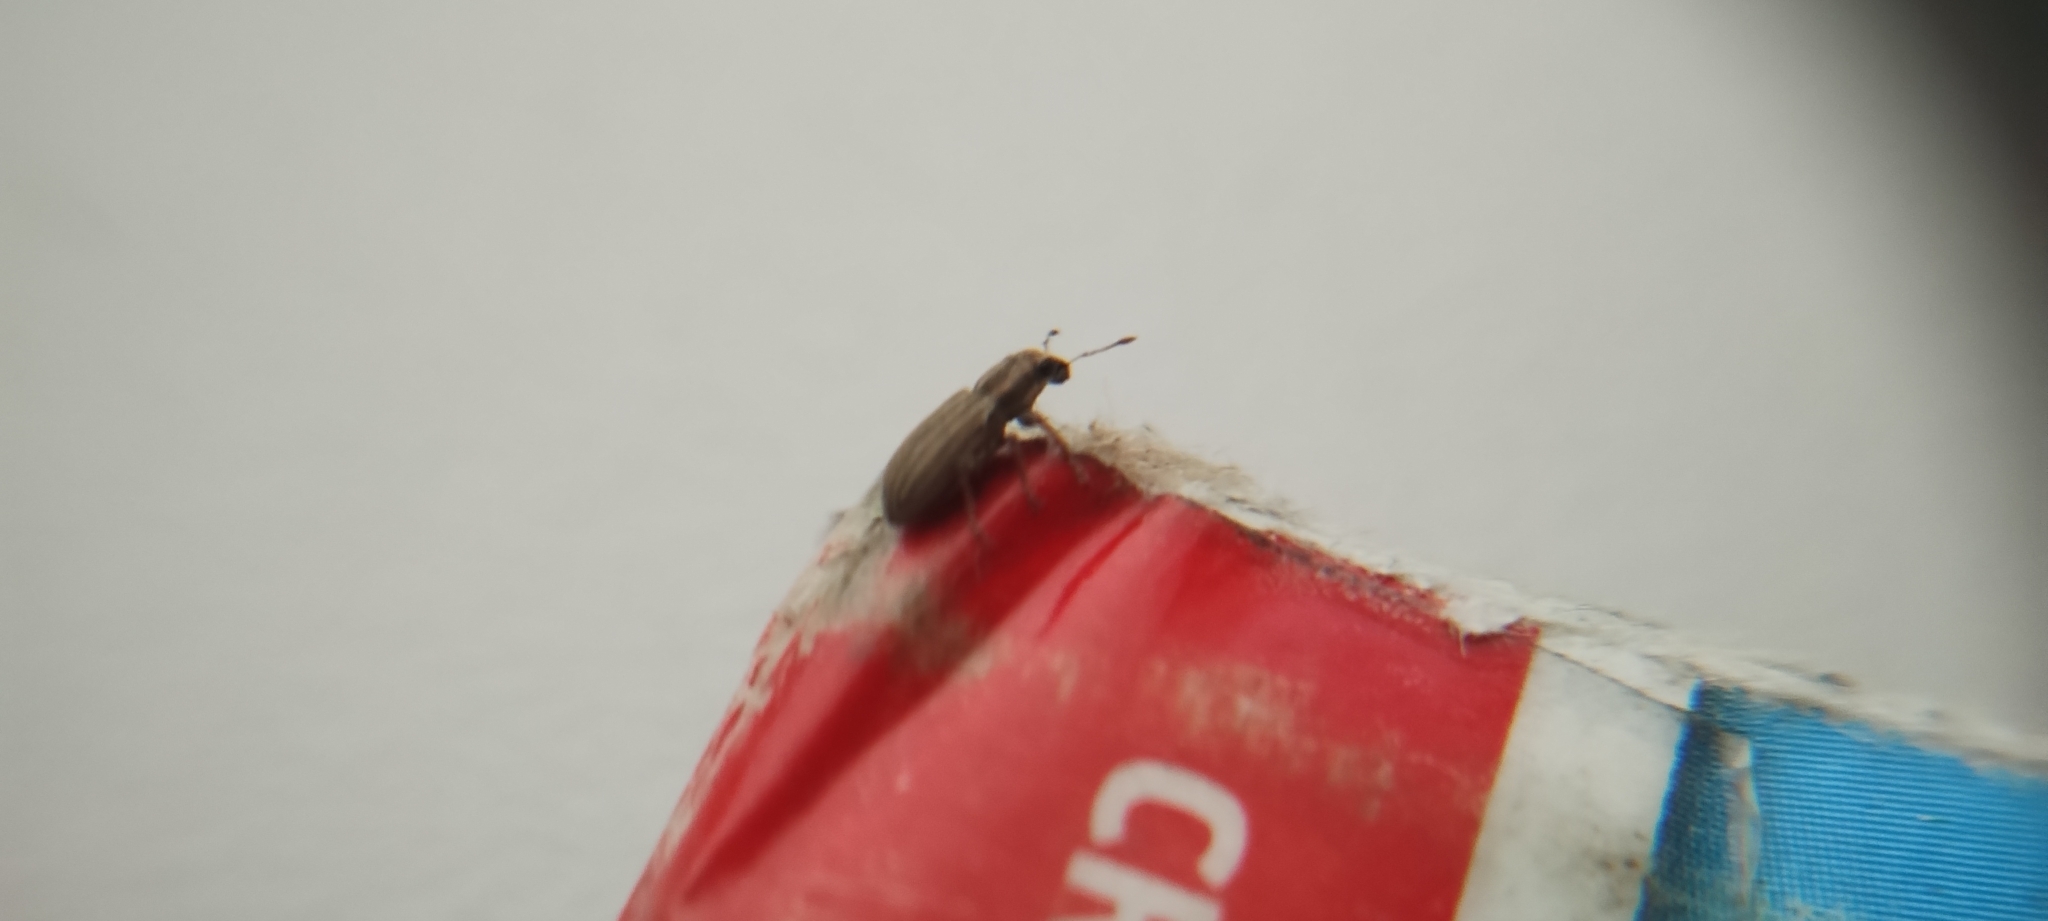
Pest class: pea_leaf_weevil